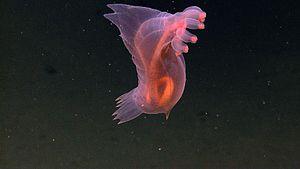
Enypniastes est un genre de concombres de mer des abysses, de la famille des Pelagothuriidae.
Les Holothuries sont une classe d'animaux marins de l'embranchement des échinodermes au corps mou et oblong, et possédant un cercle de tentacules autour de la bouche. Elles sont aussi appelées concombres de mer ou bêches de mer, et possèdent une grande diversité de sobriquets sur les différentes côtes.
Les Elasipodida sont un ordre d'animaux marins de la classe des holothuries.
Pelagothuria natatrix, unique représentant du genre Pelagothuria, est une espèce d'holothuries abyssales de l'ordre des Elasipodida. Cette holothurie est remarquable car elle vit en nageant en pleine eau, à la manière des méduses avec lesquelles elle partage de nombreuses caractéristiques.